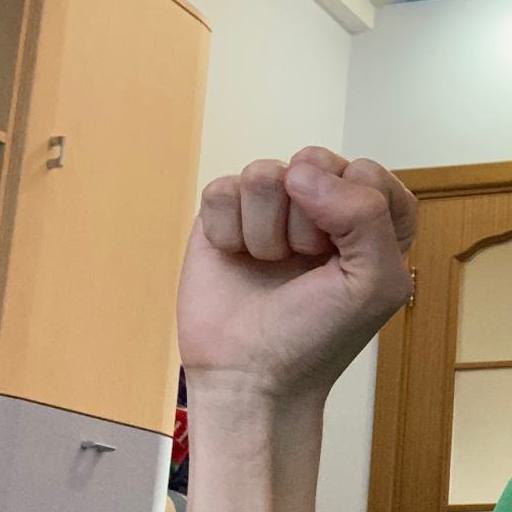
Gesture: fist